Elliott Brood

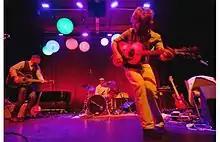
Elliott Brood at The Broadway Theatre Saskatoon 2012

Includes music videos (The Bridge, Second Son), Karaoke (Oh, Alberta),unreleased song "Gentle Temper" and tour footage from 2004 (Running time: 20 Minutes)